Donald Trump's disclosures of classified information

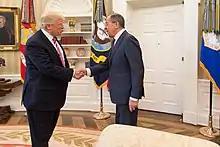
President Trump meets with Lavrov (pictured) and Kislyak on May 10, 2017. A photographer from Russian News Agency TASS was present, but no other press.

President Donald Trump discussed classified information during an Oval Office meeting on May 10, 2017, with the Russian Foreign Minister Sergey Lavrov and the Russian Ambassador Sergey Kislyak. The information was provided by a U.S. ally and concerned a planned Islamic State (ISIL) operation, providing sufficient detail that the Russians could use to deduce the identity of the ally and the manner in which it was collected, according to current and former government officials. The meeting had been closed to the U.S. press, although a photographer from the Russian press contingent was present. The disclosure was first reported in "The Washington Post" on May 15, 2017. White House staff initially denied the report, but the following day, Trump defended the disclosure, stating that he has the "absolute right" to "share" intelligence with Russia.